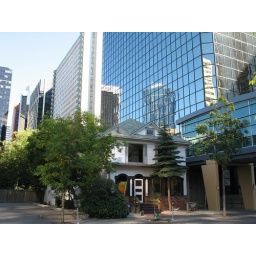
Little wooden house with some serious competition. Fighting off progress in downtown Calgary.